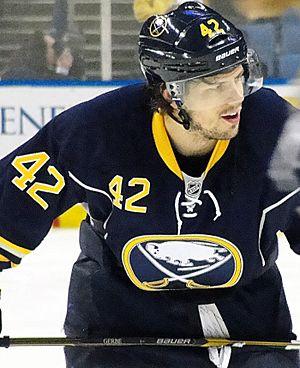
Nathan Gerbe est un joueur professionnel américain de hockey sur glace.